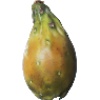
Label: Cactus fruit 1